Percy Holbrook

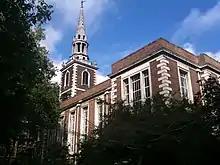
St Mary's Islington, where Holbrook was curate

He was curate of St Mary or St Mark Tollington, Islington 1883–1887, and junior curate of St Peter's Church, Huddersfield 1887–1889.